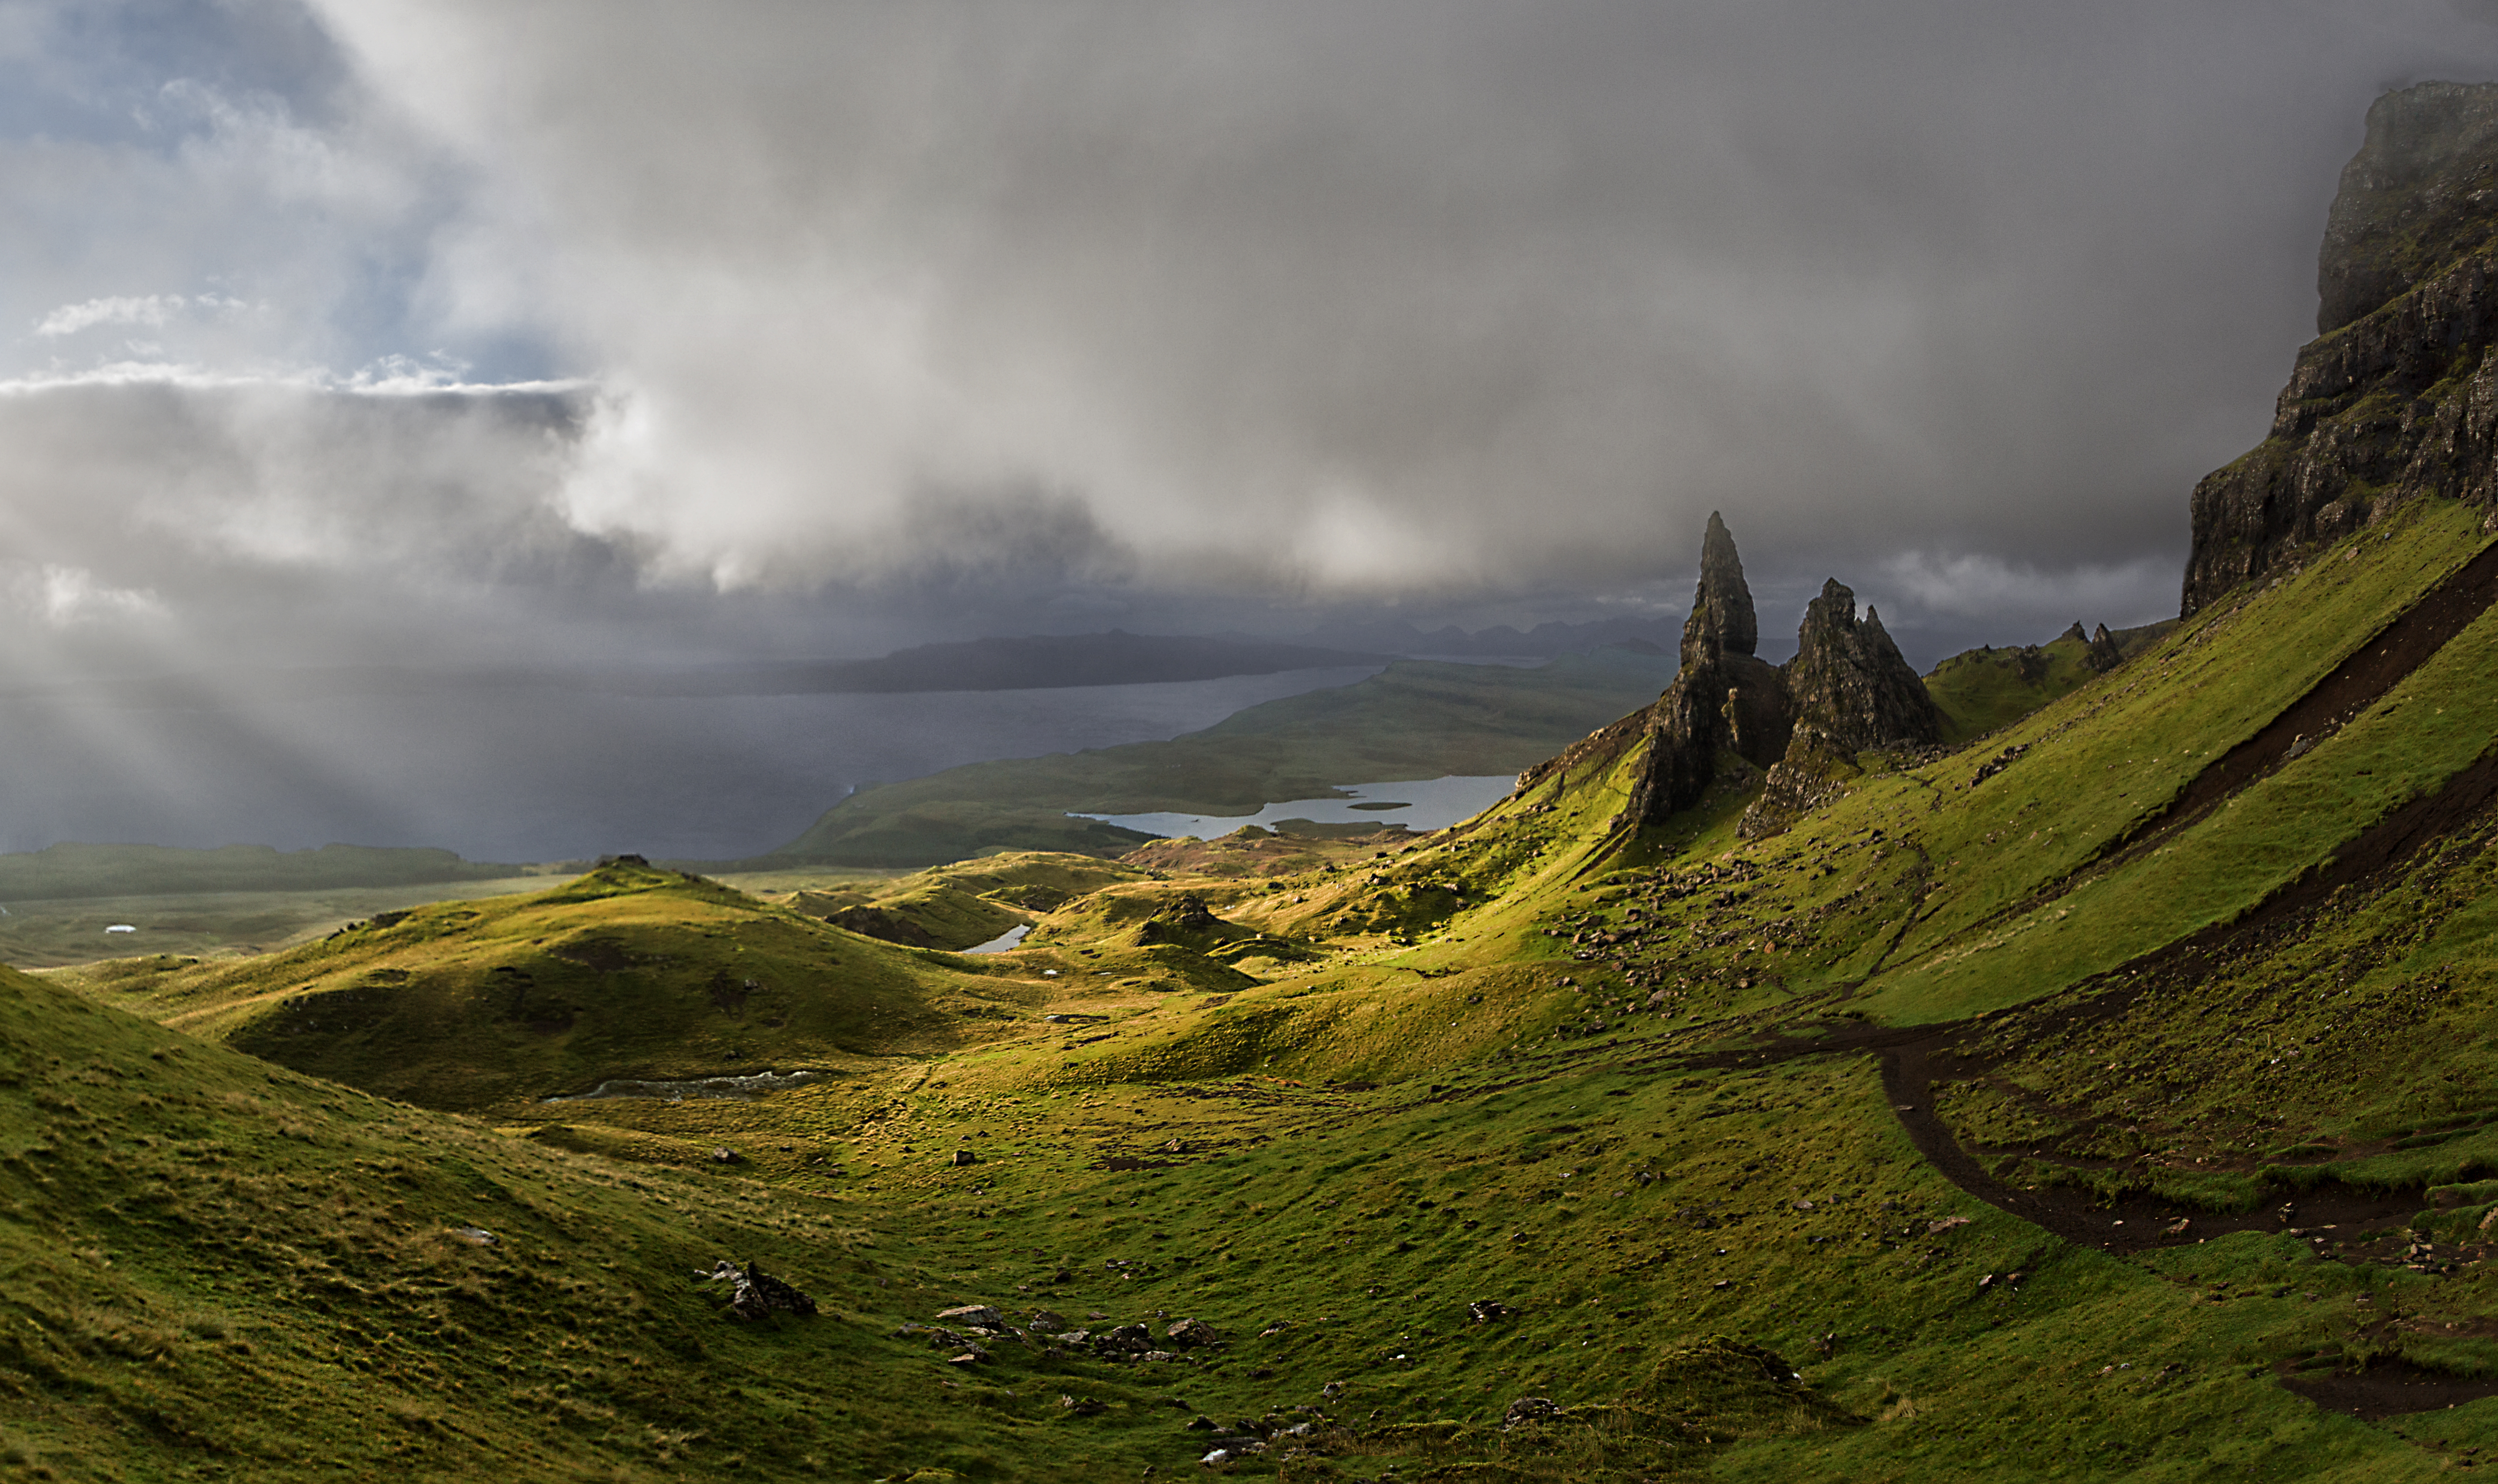
landscape, sea, coast, nature, rock, wilderness, mountain, cloud, sky, sunlight, morning, leaf, hill, lake, valley, mountain range, cliff, autumn, weather, highland, terrain, ridge, alps, plateau, scotland, fell, isleofskye, oldmanofstorr, thestorr, rural area, landform, meteorological phenomenon, geographical feature, atmospheric phenomenon, mountainous landforms